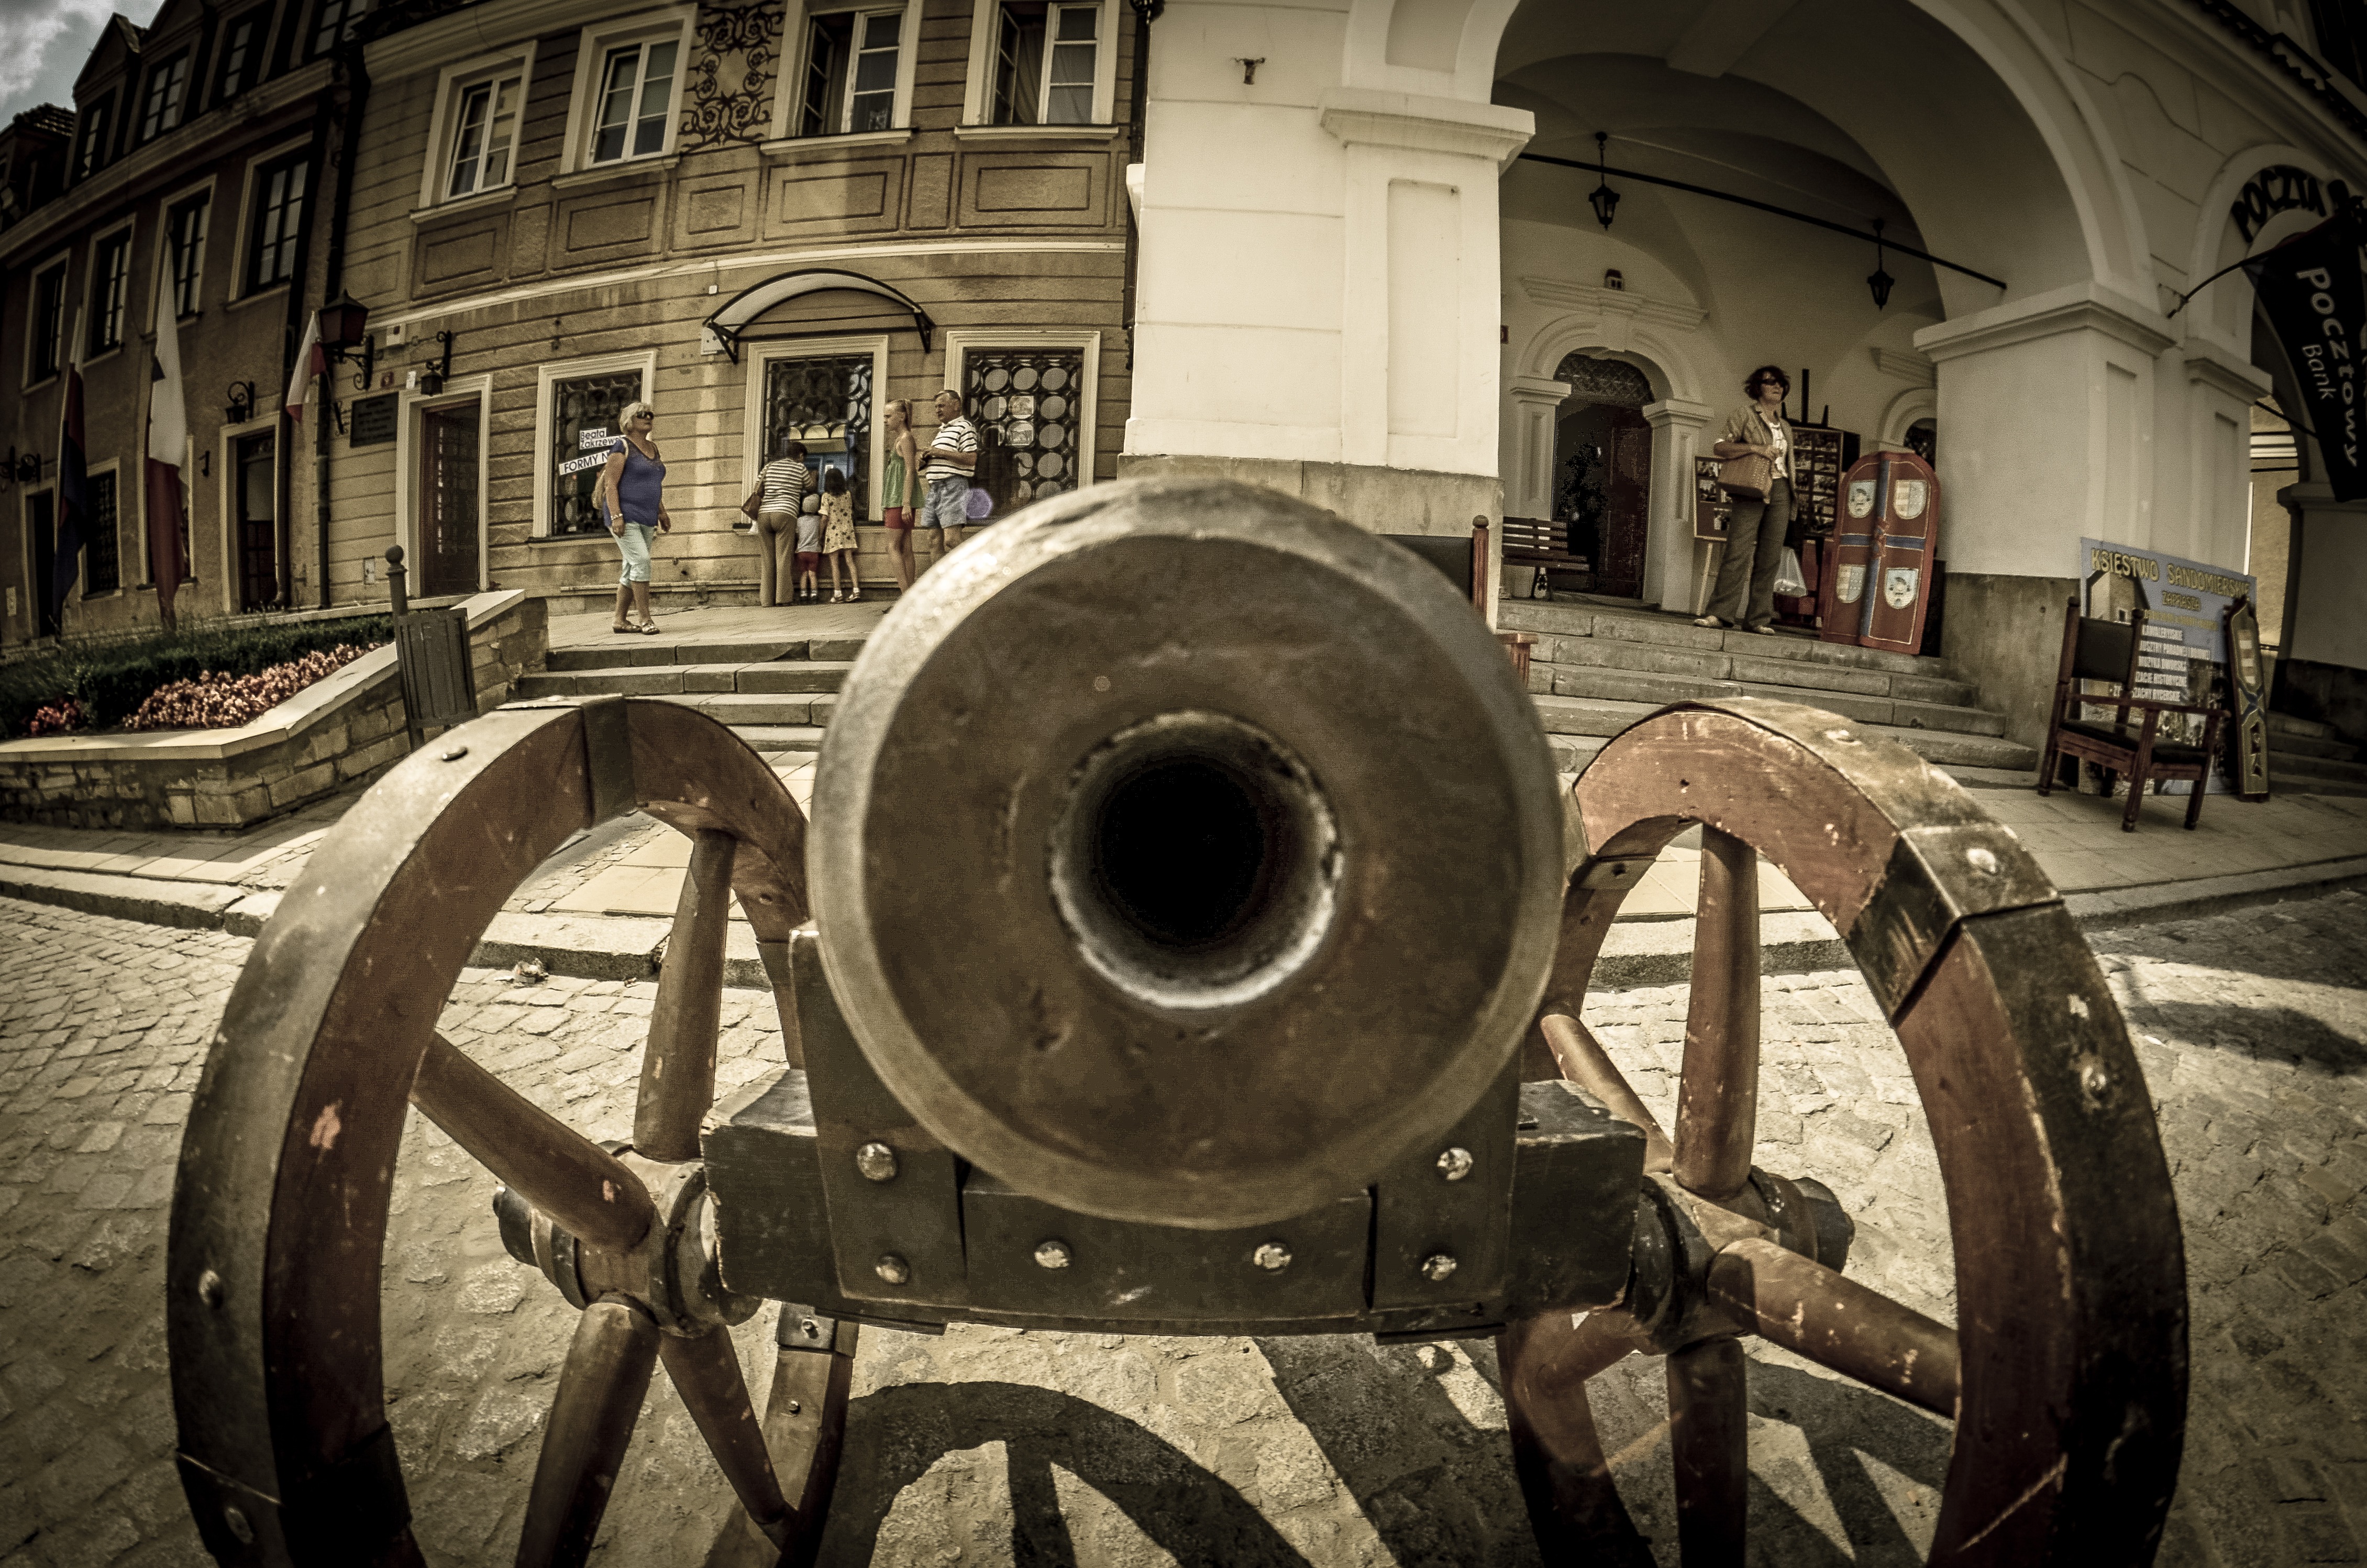
photography, wheel, tourism, tire, art, poland, photograph, cannon, tourist attraction, monuments, the market, the old town, sandomierz, ancient history, automotive tire, has happened